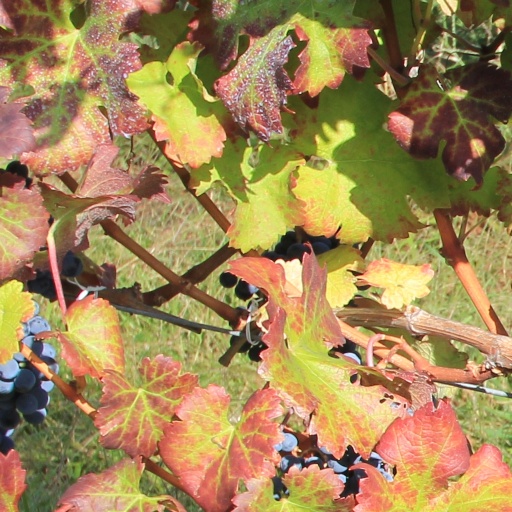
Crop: grape